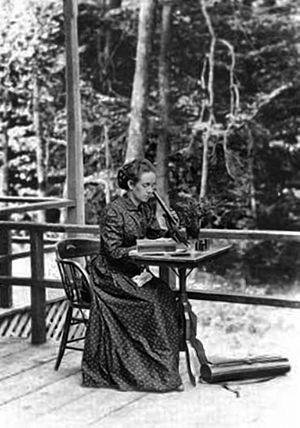
Elizabeth Gertrude Britton, née Knight, est une botaniste américaine, née le 9 janvier 1858 à New York et morte le 25 février 1934 dans sa ville natale.